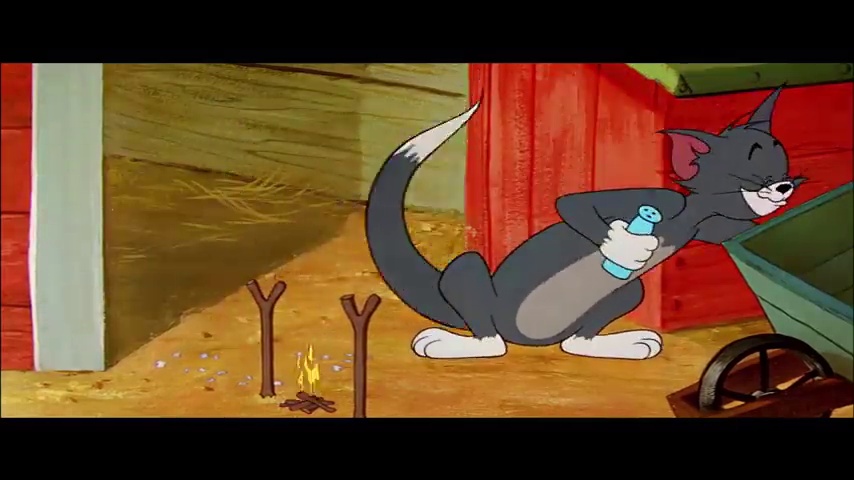
Portrait style: Cartoon Portrait